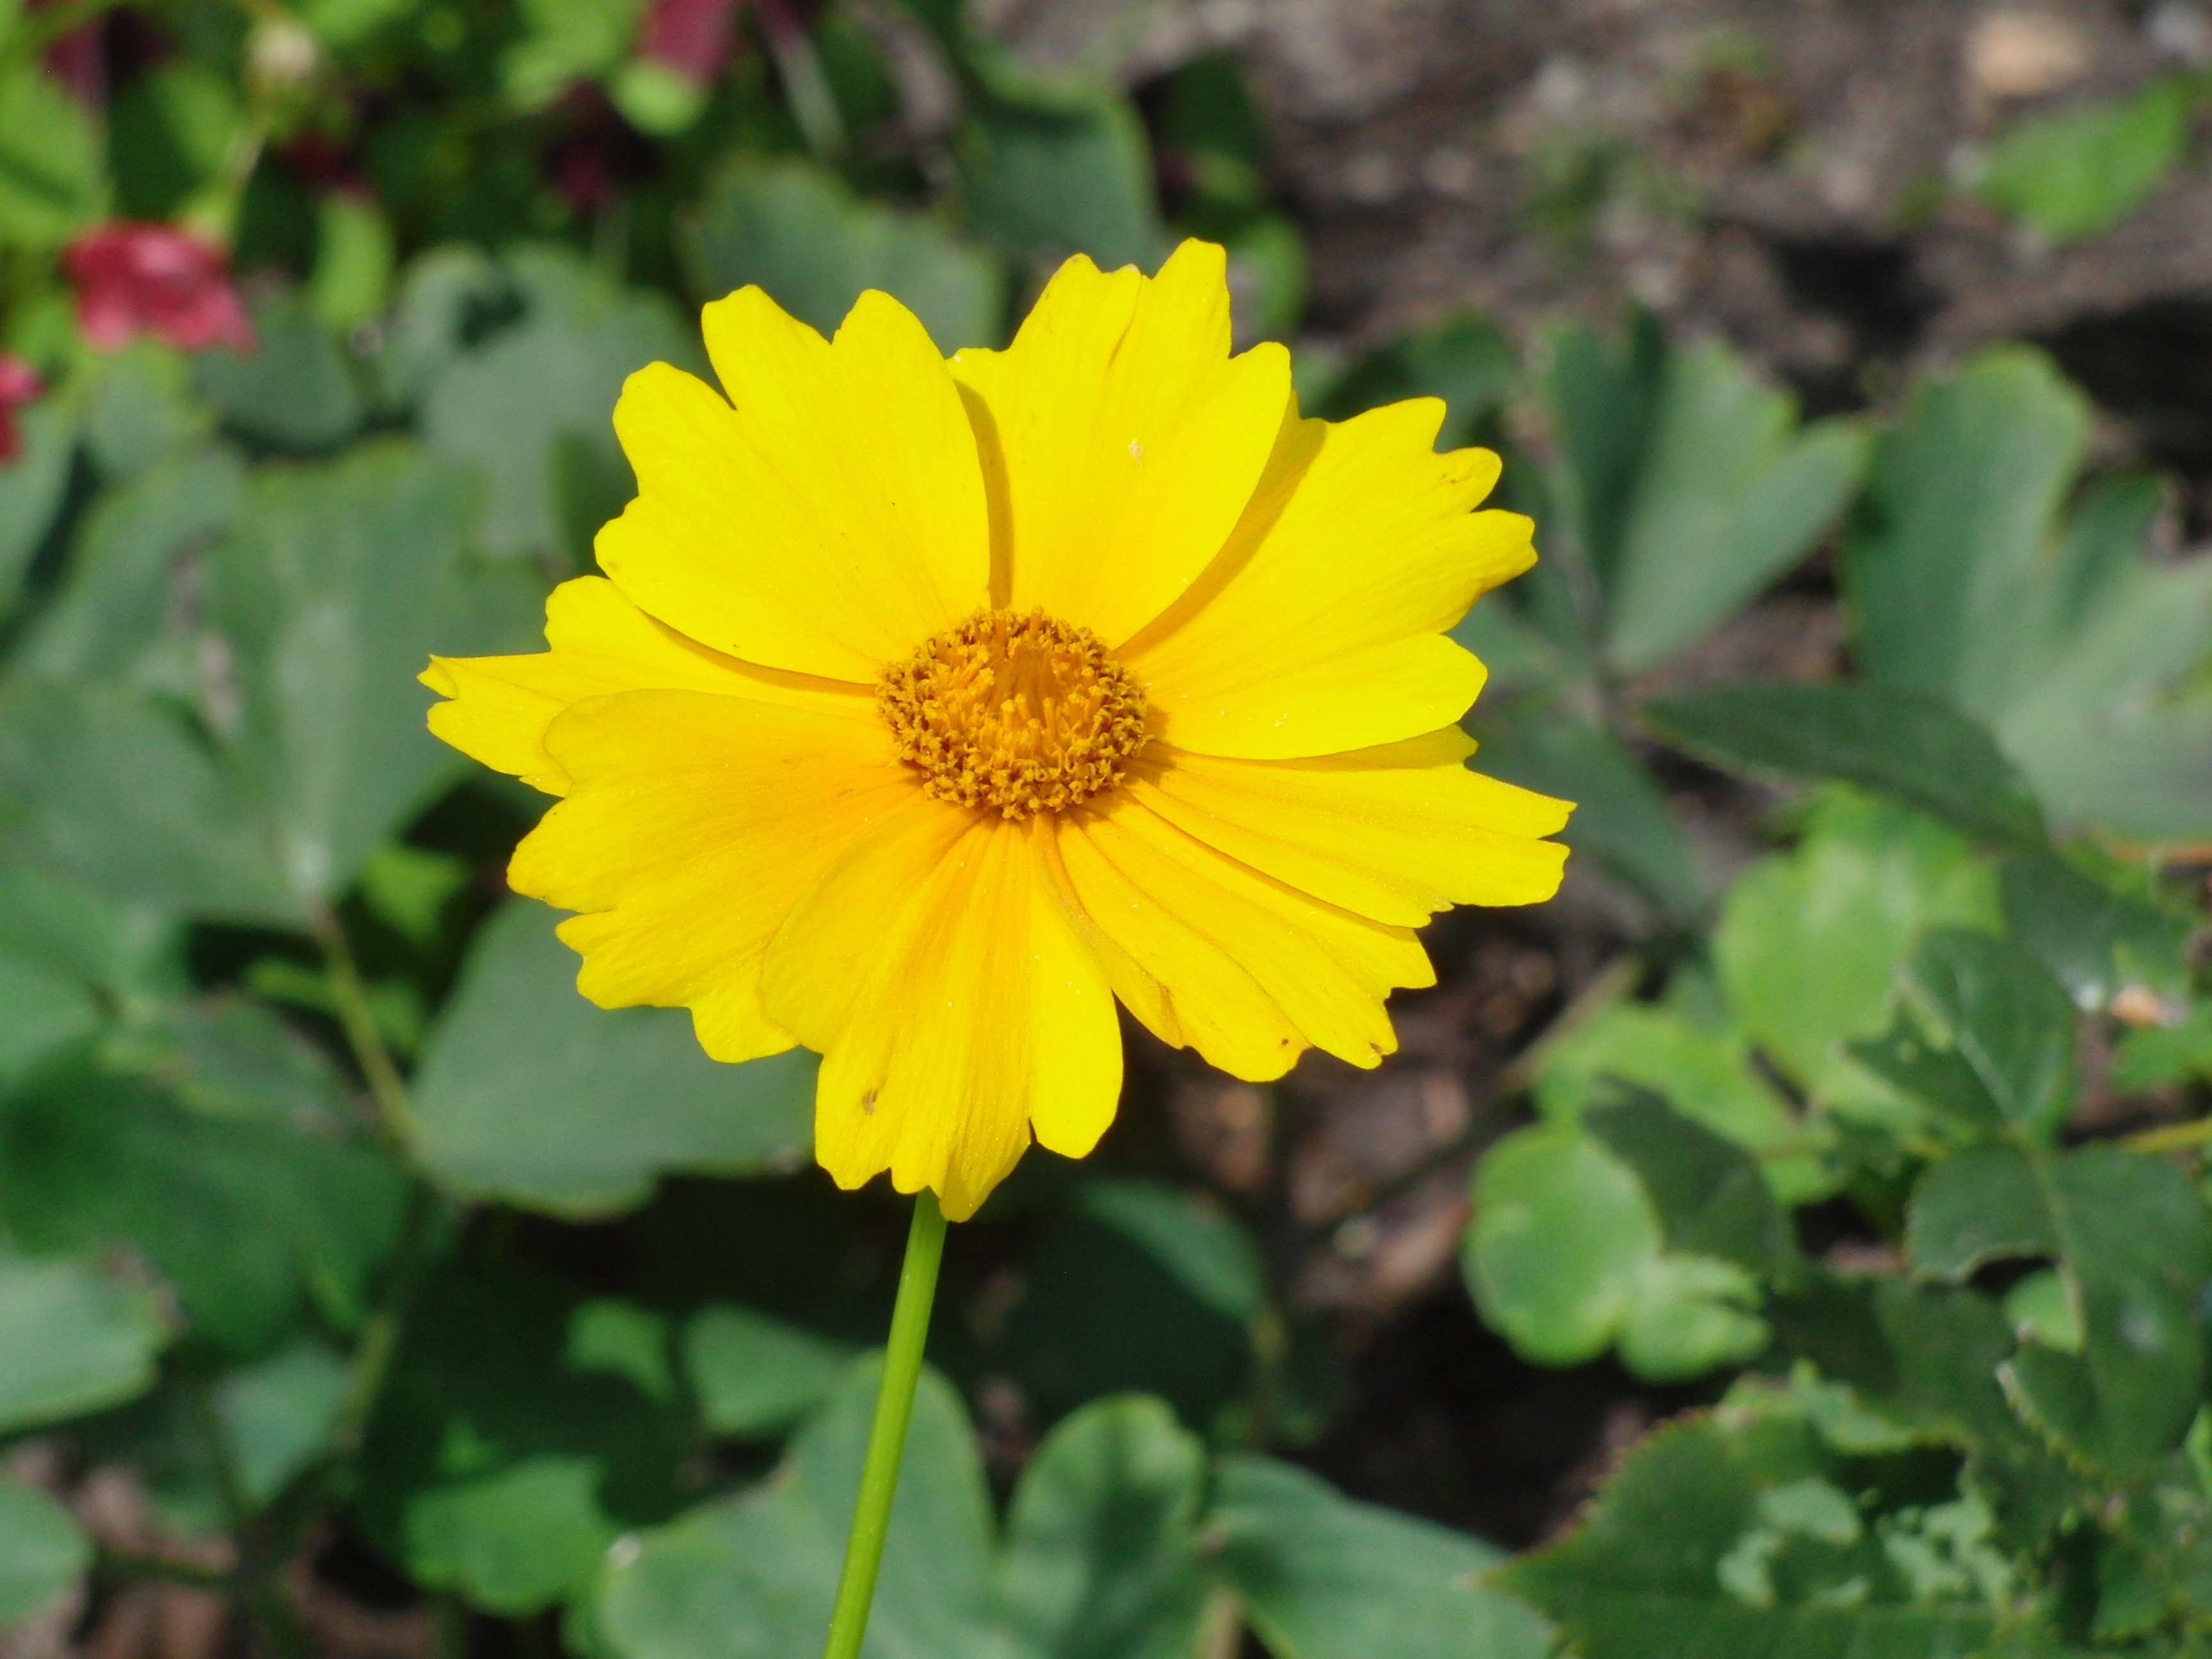
nature, blossom, plant, field, meadow, flower, petal, bloom, pollen, herb, botany, yellow, garden, flora, wildflower, flower garden, flowering plant, daisy family, calendula, annual plant, land plant